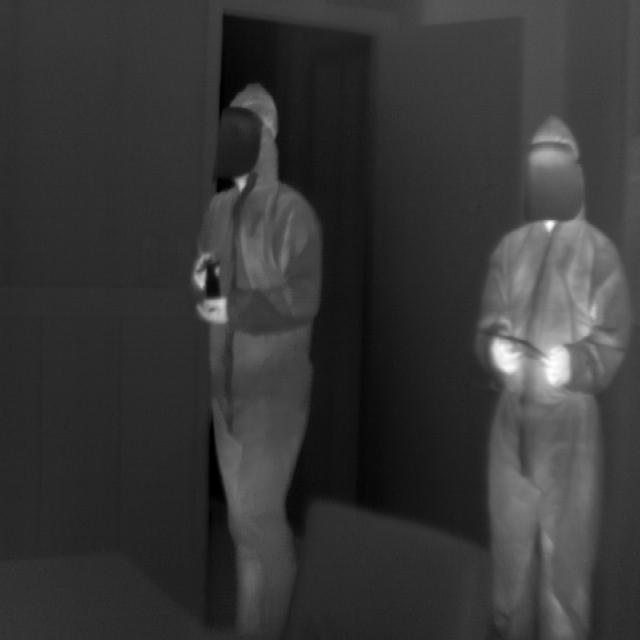
Detected objects:
label: person
label: person